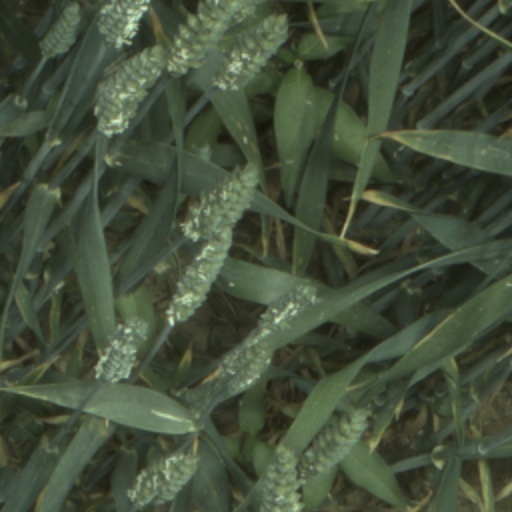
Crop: wheat